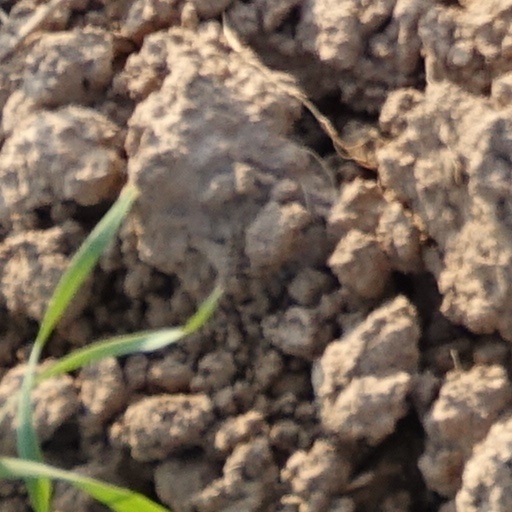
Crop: wheat